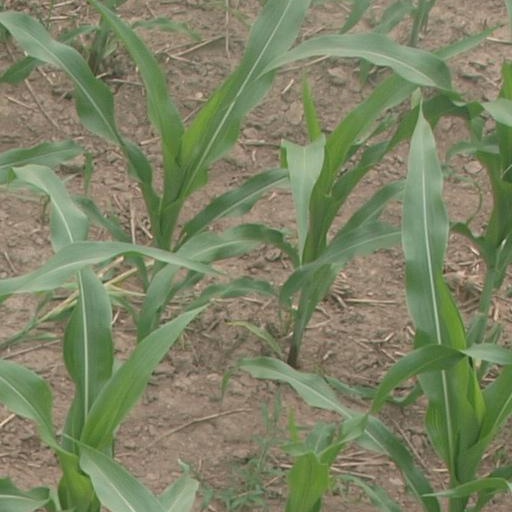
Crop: maize; corn